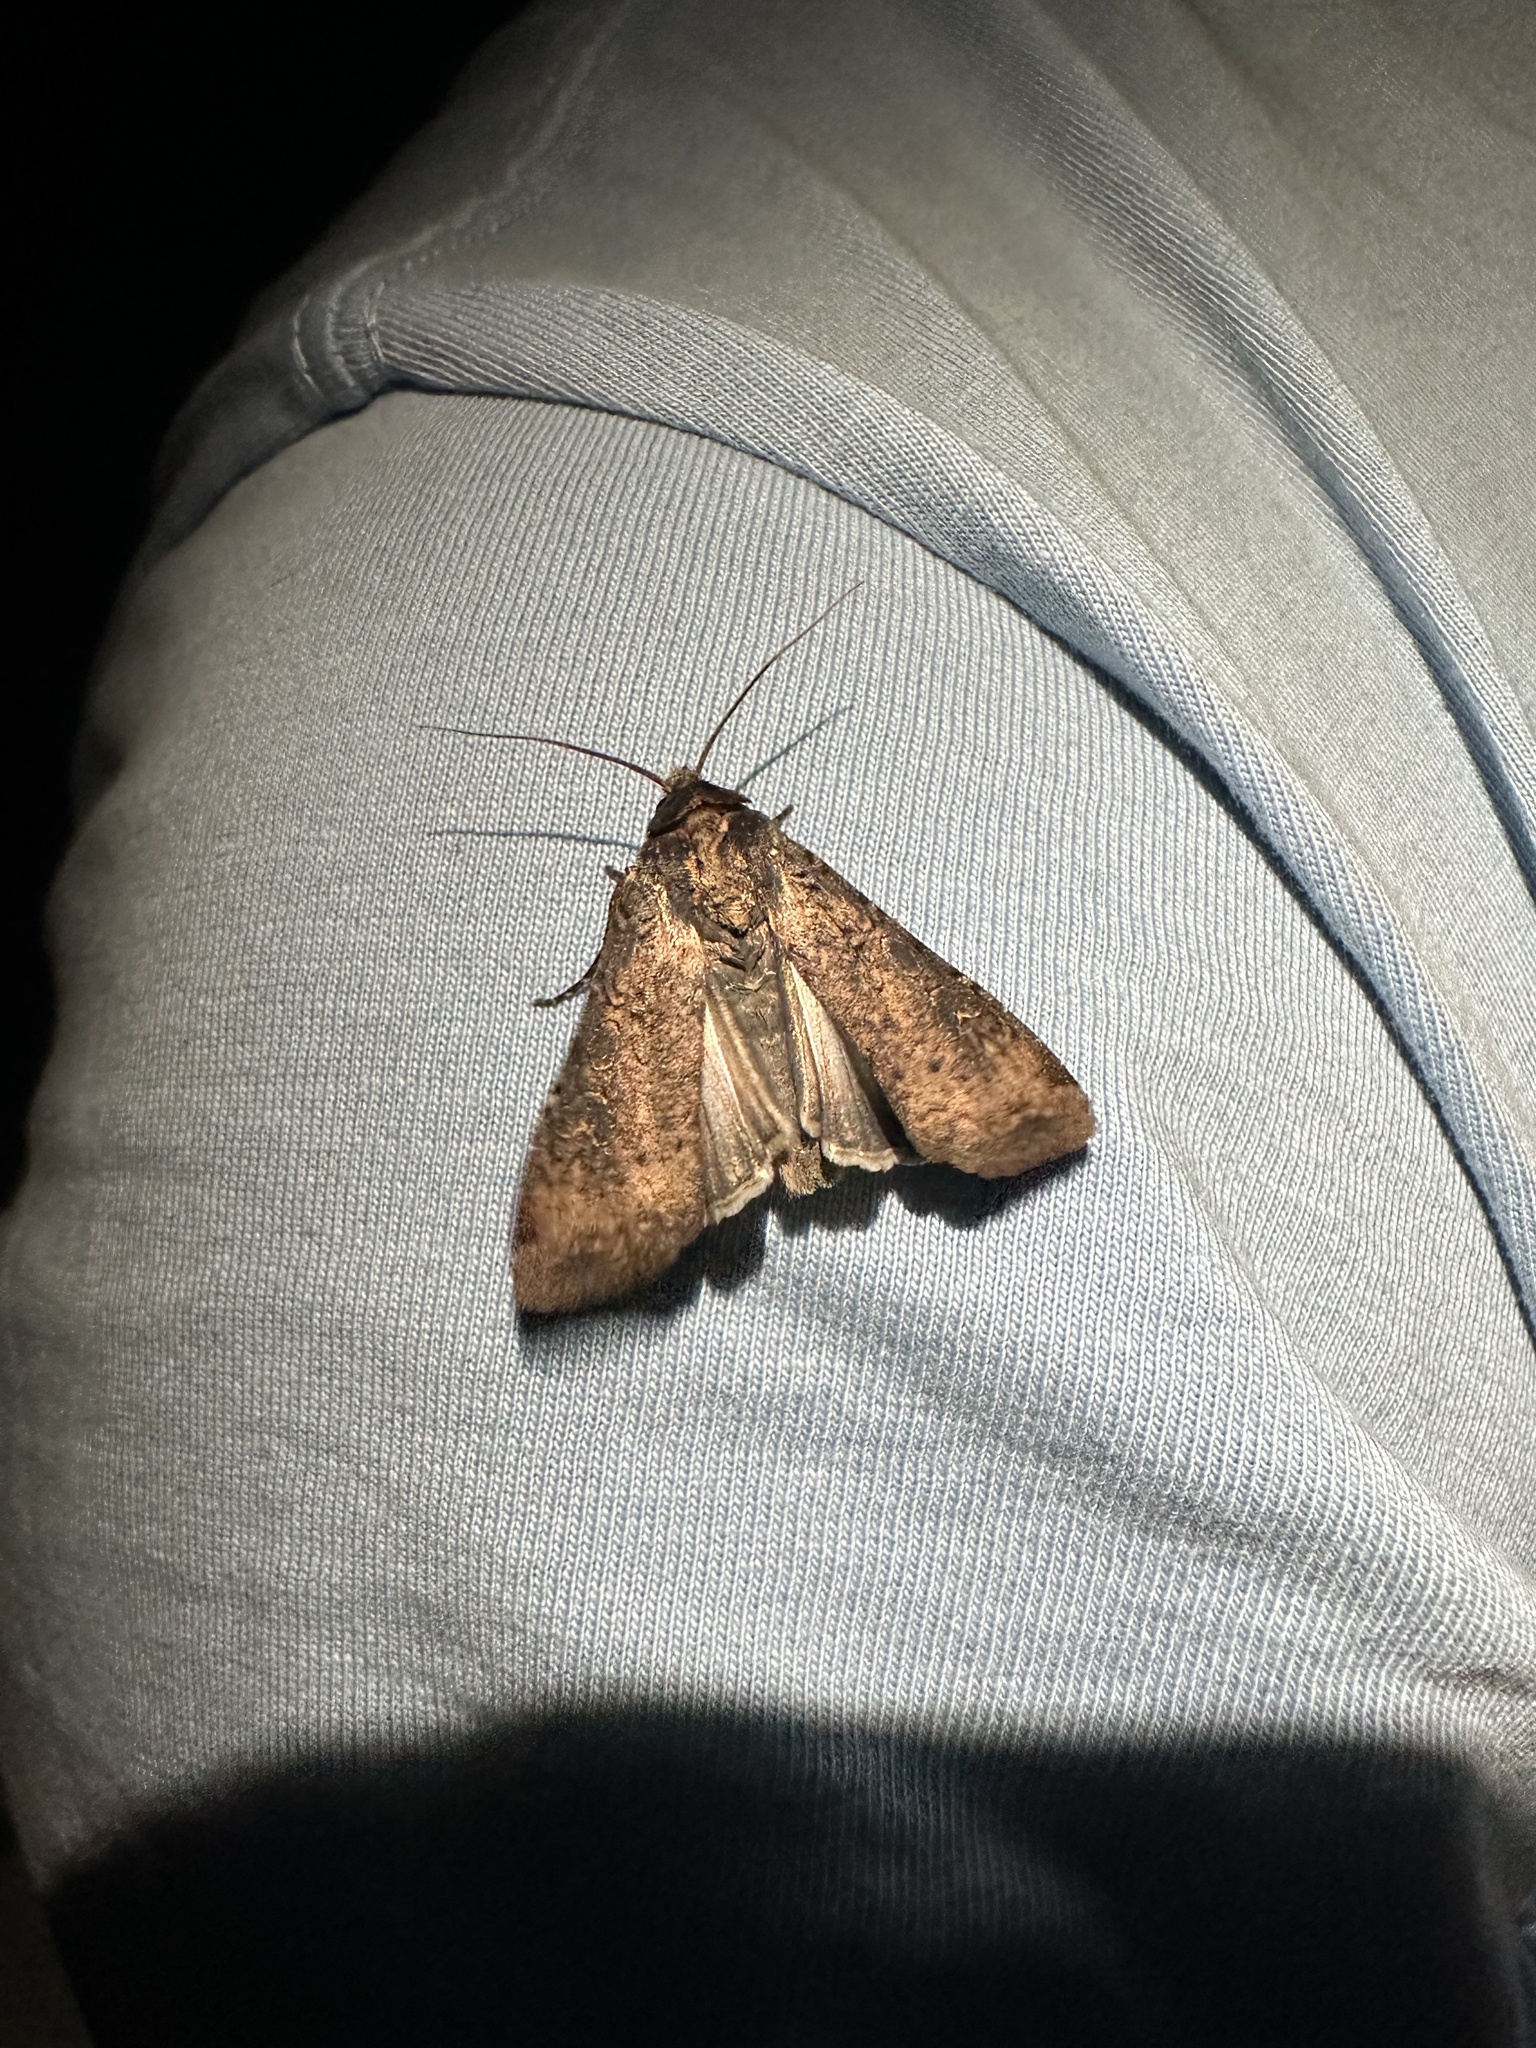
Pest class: cutworms